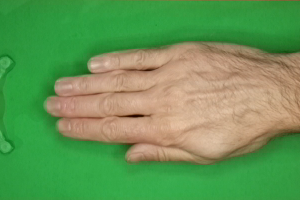
Label: paper